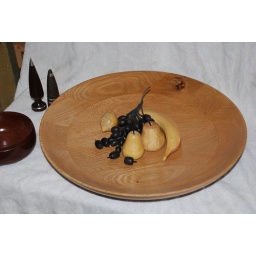
fruit in  18 &amp;quot; oak bowl